Bhavana (actress)

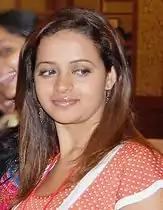
Bhavana in 2008

In 2006, she made her debut in Tamil cinema with the release of "Chithiram Pesuthadi". She then starred in "Chinthamani Kolacase", "Kisan", "Chess", and despite having mixed reviews "Kizhakku Kadalkarai Salai", "Veyil", and "Koodal Nagar". In 2007, she starred in "Deepavali", "Chotta Mumbai","Aarya", and "Rameswaram"In 2008, she was seen in the films, "Vaazhthugal", "Ontari" which marks her Telugu debut film,"Hero","Jayamkondaan", , "Lollipop" "Sagar Alias Jacky Reloaded", "Winter","Robin Hood", "Mahatma", "Happy Husbands", and "Aasal".